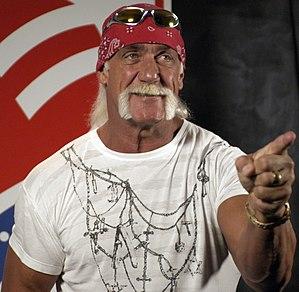
Les Wrestling Observer Newsletter Awards sont des prix honorifiques décernés chaque année depuis 1980 par les lecteurs de la Wrestling Observer Newsletter au meilleur et au pire du catch et des Arts Martiaux Mixtes au titre de l’année écoulée. Les premiers prix ont été attribués en 1980 lors de sondages réalisés par Dave Meltzer, futur rédacteur et éditeur de la Wrestling Observer Newsletter auprès de correspondants, passionnés de catch comme lui. Dès 1983, après la création du Wrestling Observer, les awards deviennent une tradition annuelle et le nombre de catégories grandit et évolue d’année en année.
Une moustache en fer à cheval est un style de moustache qui présente une ressemblance avec un fer à cheval du fait de sa forme.